391st Fighter Squadron

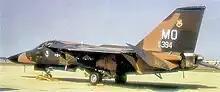
Squadron F-111F

Air Combat Command officials announced a stand down and reallocation of flying hours for the rest of the fiscal year 2013 due to mandatory budget cuts. The across-the-board spending cuts, called sequestration, took effect 1 March when Congress failed to agree on a deficit-reduction plan.